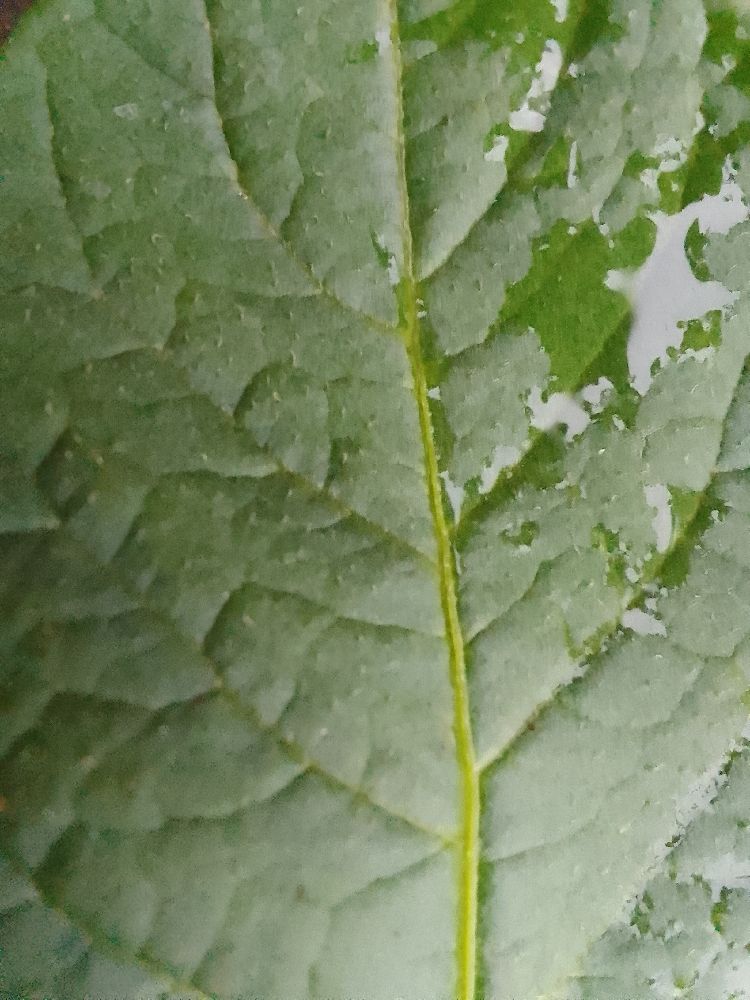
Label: Healthy